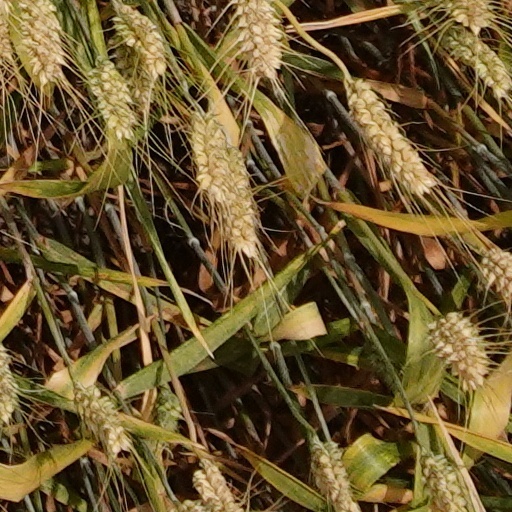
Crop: wheat